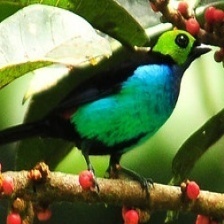
Species: PARADISE TANAGER
Scientific name: TANGARA CHILENSIS